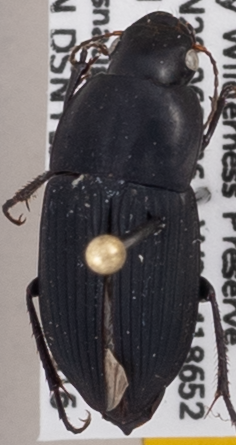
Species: Anisodactylus haplomus
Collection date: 2020-06-16
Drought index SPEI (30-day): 1.69
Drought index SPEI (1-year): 0.746
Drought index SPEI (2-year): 1.382